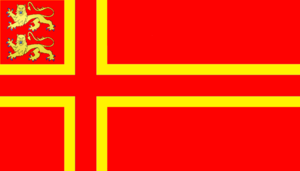
Nordiske korsflag / Andre regioner uden for de nordiske lande med nordiske korsflag / Andre
Nordiske korsflag er en gruppe flag, der almindeligvis forbindes med Norden, hvor flagmønsteret opstod. Flagene har et gennemgående kors med den lodrette stribe i korset forskudt mod flagstangen.